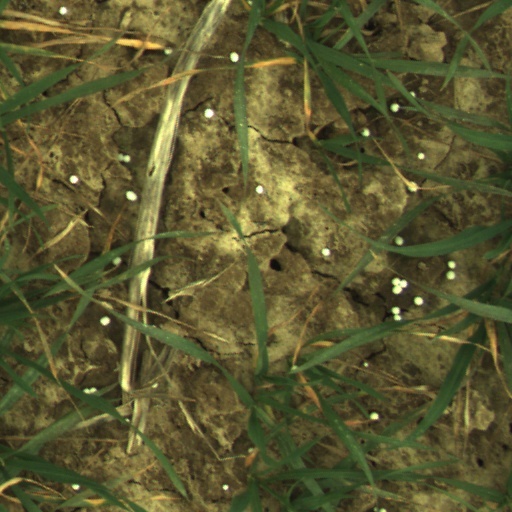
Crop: wheat